Mary Eleanora McCoy

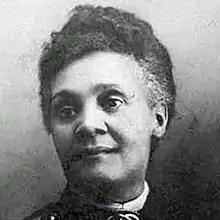

Mary Eleanora McCoy ( Delaney; January 26, 1846 – November 17, 1923) was an American philanthropist, organizer, and clubwoman. She is known for organizing the Michigan State Association of Colored Women, a chapter of the National Association of Colored Women (NACW).